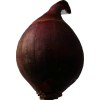
Label: red_onion